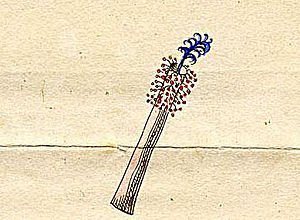
Linnés seksualsystem / Linnés seksualsystem
Linnés seksualsystem er en klassifikation af alle planter – eller rettere alle organismer som ikke er dyr – i 24 grupper. Systemet blev første gang publiceret 1735 i hans Systema Naturae og vandt umådelig indflydelse. Spor af systemet fandtes stadig i det 20. århundredes skolefloraer og i hovednøglen i Rostrups flora, i hvilken man skulle starte med at tælle støvdragere i blomsten. Linnés system er for længst forældet, idet moderne systematik følger fylogeniske principper, altså forsøger at lade inddelingen afspejle evolutionens forløb. Det var ikke Linnés hensigt at skabe et naturligt system. Han ville derimod lave et praktisk system.